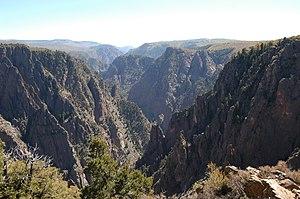
Le Colorado est un État de l'Ouest américain. Sa capitale est Denver, qui forme avec Aurora une métropole de 3 214 218 habitants, soit plus de la moitié de la population de l'État. Le Colorado est surnommé l'« État du centenaire » car il a intégré l'Union en 1876, 100 ans après la déclaration d'indépendance des États-Unis.